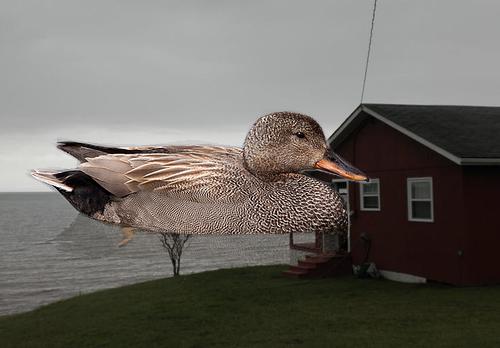
Bird species: Gadwall
Bird type: waterbird
Background: water